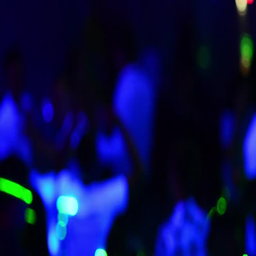
blurred silhouettes of people dancing in a nightclub the flashes , lights and lasers .